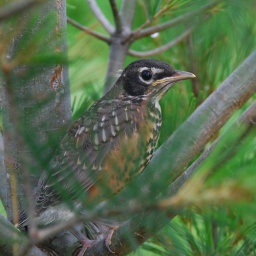
young miss Robin in a pine tree